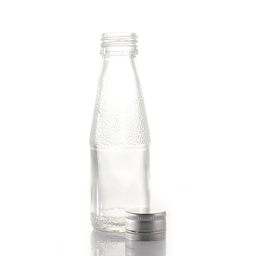
Label: bottles